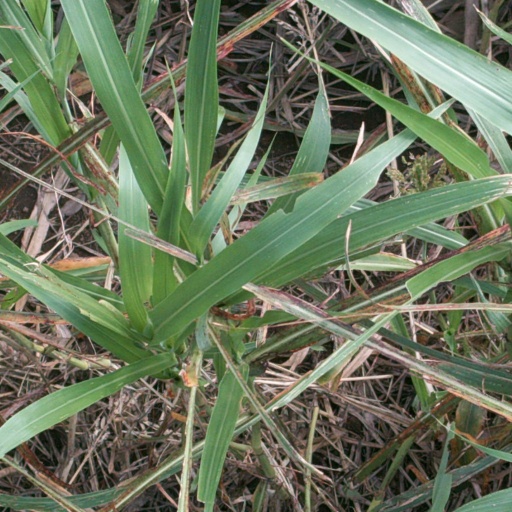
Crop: sorghum